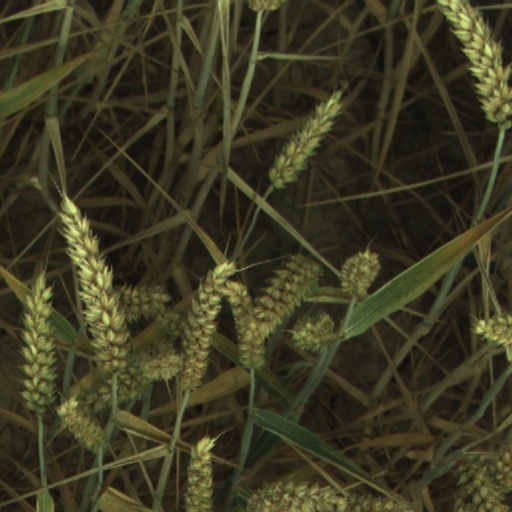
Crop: wheat